AMC Gremlin

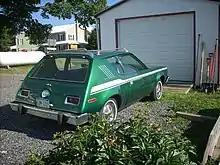
1975 AMC Gremlin

Changes for the 1975 model year Gremlins included standard electronic ignition developed by Prestolite. All U.S. market Gremlins featured catalytic converters that required the use of unleaded regular-grade fuel. "Unleaded Fuel Only" warnings were placed by the fuel filler and on the fuel gauge. Gremlins with I6 engines and manual transmissions gained a new option, the electrically operated overdrive from Laycock de Normanville. The 0.714:1 "J-type" unit was controlled by a pushbutton at the end of the turn signal stalk. When turned on, the unit engaged automatically at speeds above and dropped out at . An accelerator pedal kick-down switch provided faster passing when needed. Steel-belted radial tires were now standard on Gremlins with the X package.